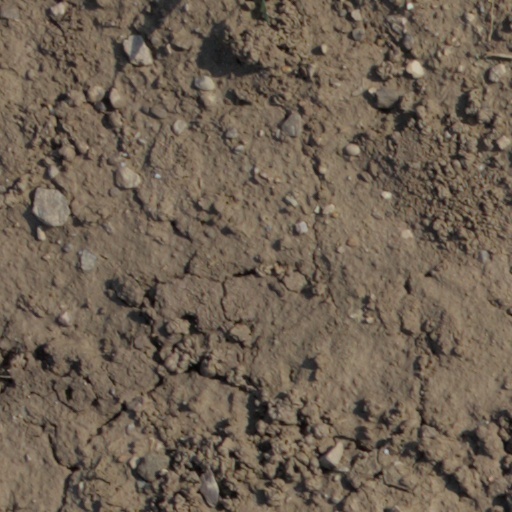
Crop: wheat